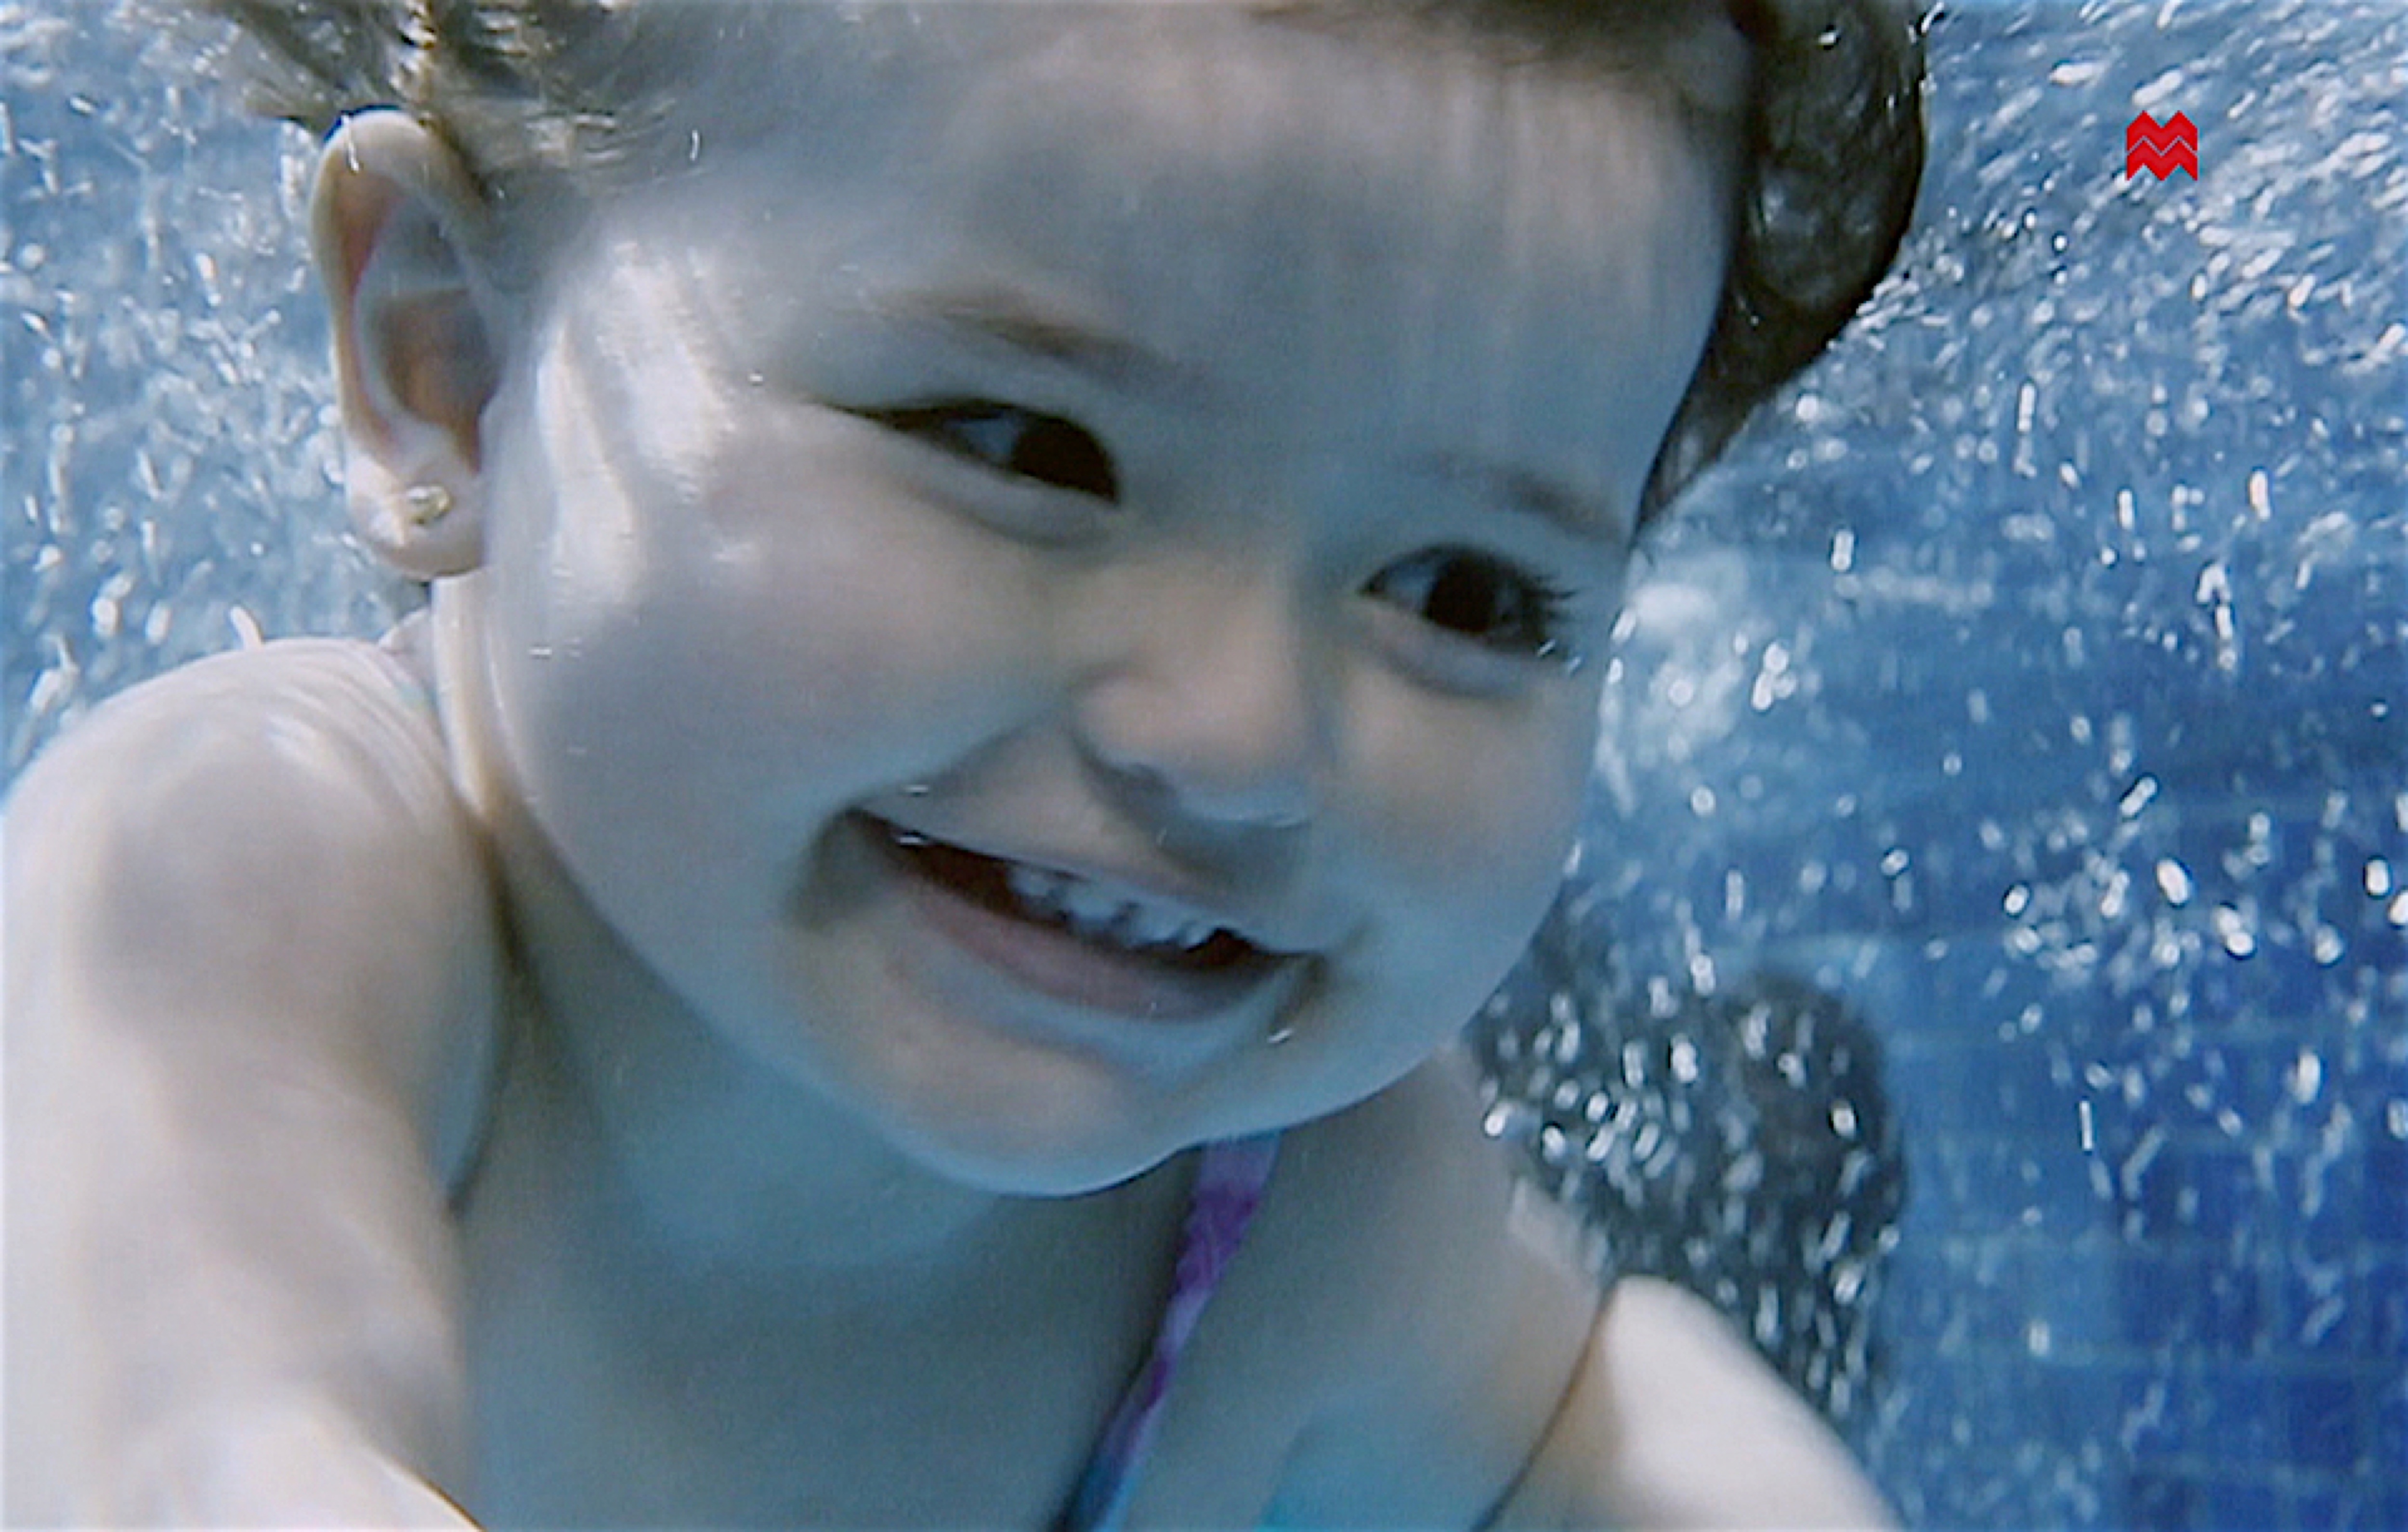
person, girl, child, blue, facial expression, season, smile, face, infant, toddler, eye, skin, beauty, emotion